Portrait painting

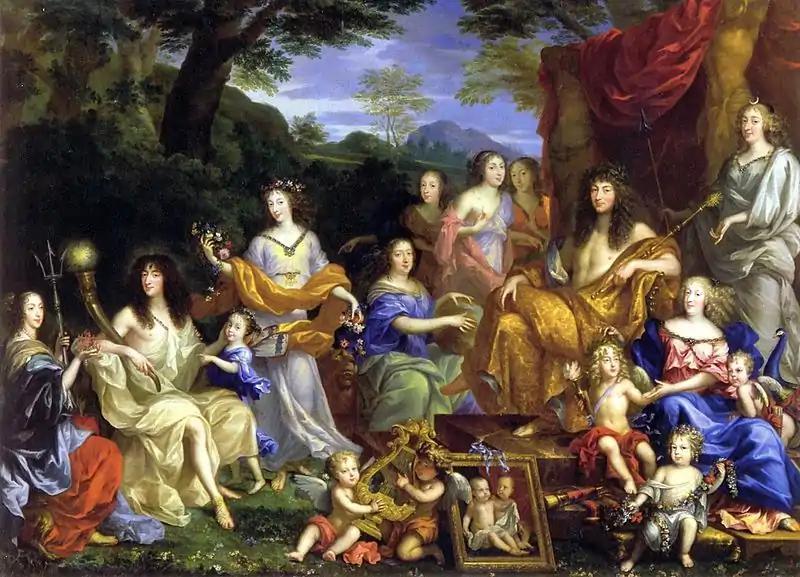
Louis XIV of France and his family portrayed as Roman gods in a 1670 painting by Jean Nocret.

One of best-known portraits in the Western world is Leonardo da Vinci's painting entitled "Mona Lisa", named for Lisa del Giocondo, a member of the Gherardini family of Florence and Tuscany and the wife of wealthy Florentine silk merchant Francesco del Giocondo. The famous "Mona Lisa smile" is an excellent example of applying subtle asymmetry to a face. In his notebooks, Leonardo advises on the qualities of light in portrait painting: